Super Socket 7

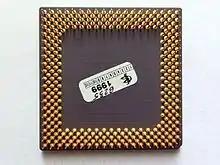
Super Socket 7 CPU back (AMD K6-2)

While AMD had previously always used Intel sockets for their processors, Socket 7 was the last one for which AMD retained legal rights. Intel had hoped by discontinuing Socket 7 development and moving to Slot 1 that AMD would be left with an outdated platform, making their processors non-competitive. By extending the FSB from 66 to 100 MHz, Super Socket 7 gave AMD the stopgap solution they needed while developing their own independent motherboard infrastructure, Slot A.